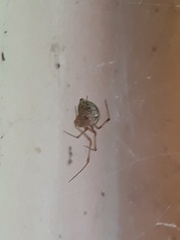
Species: Parasteatoda_tepidariorum